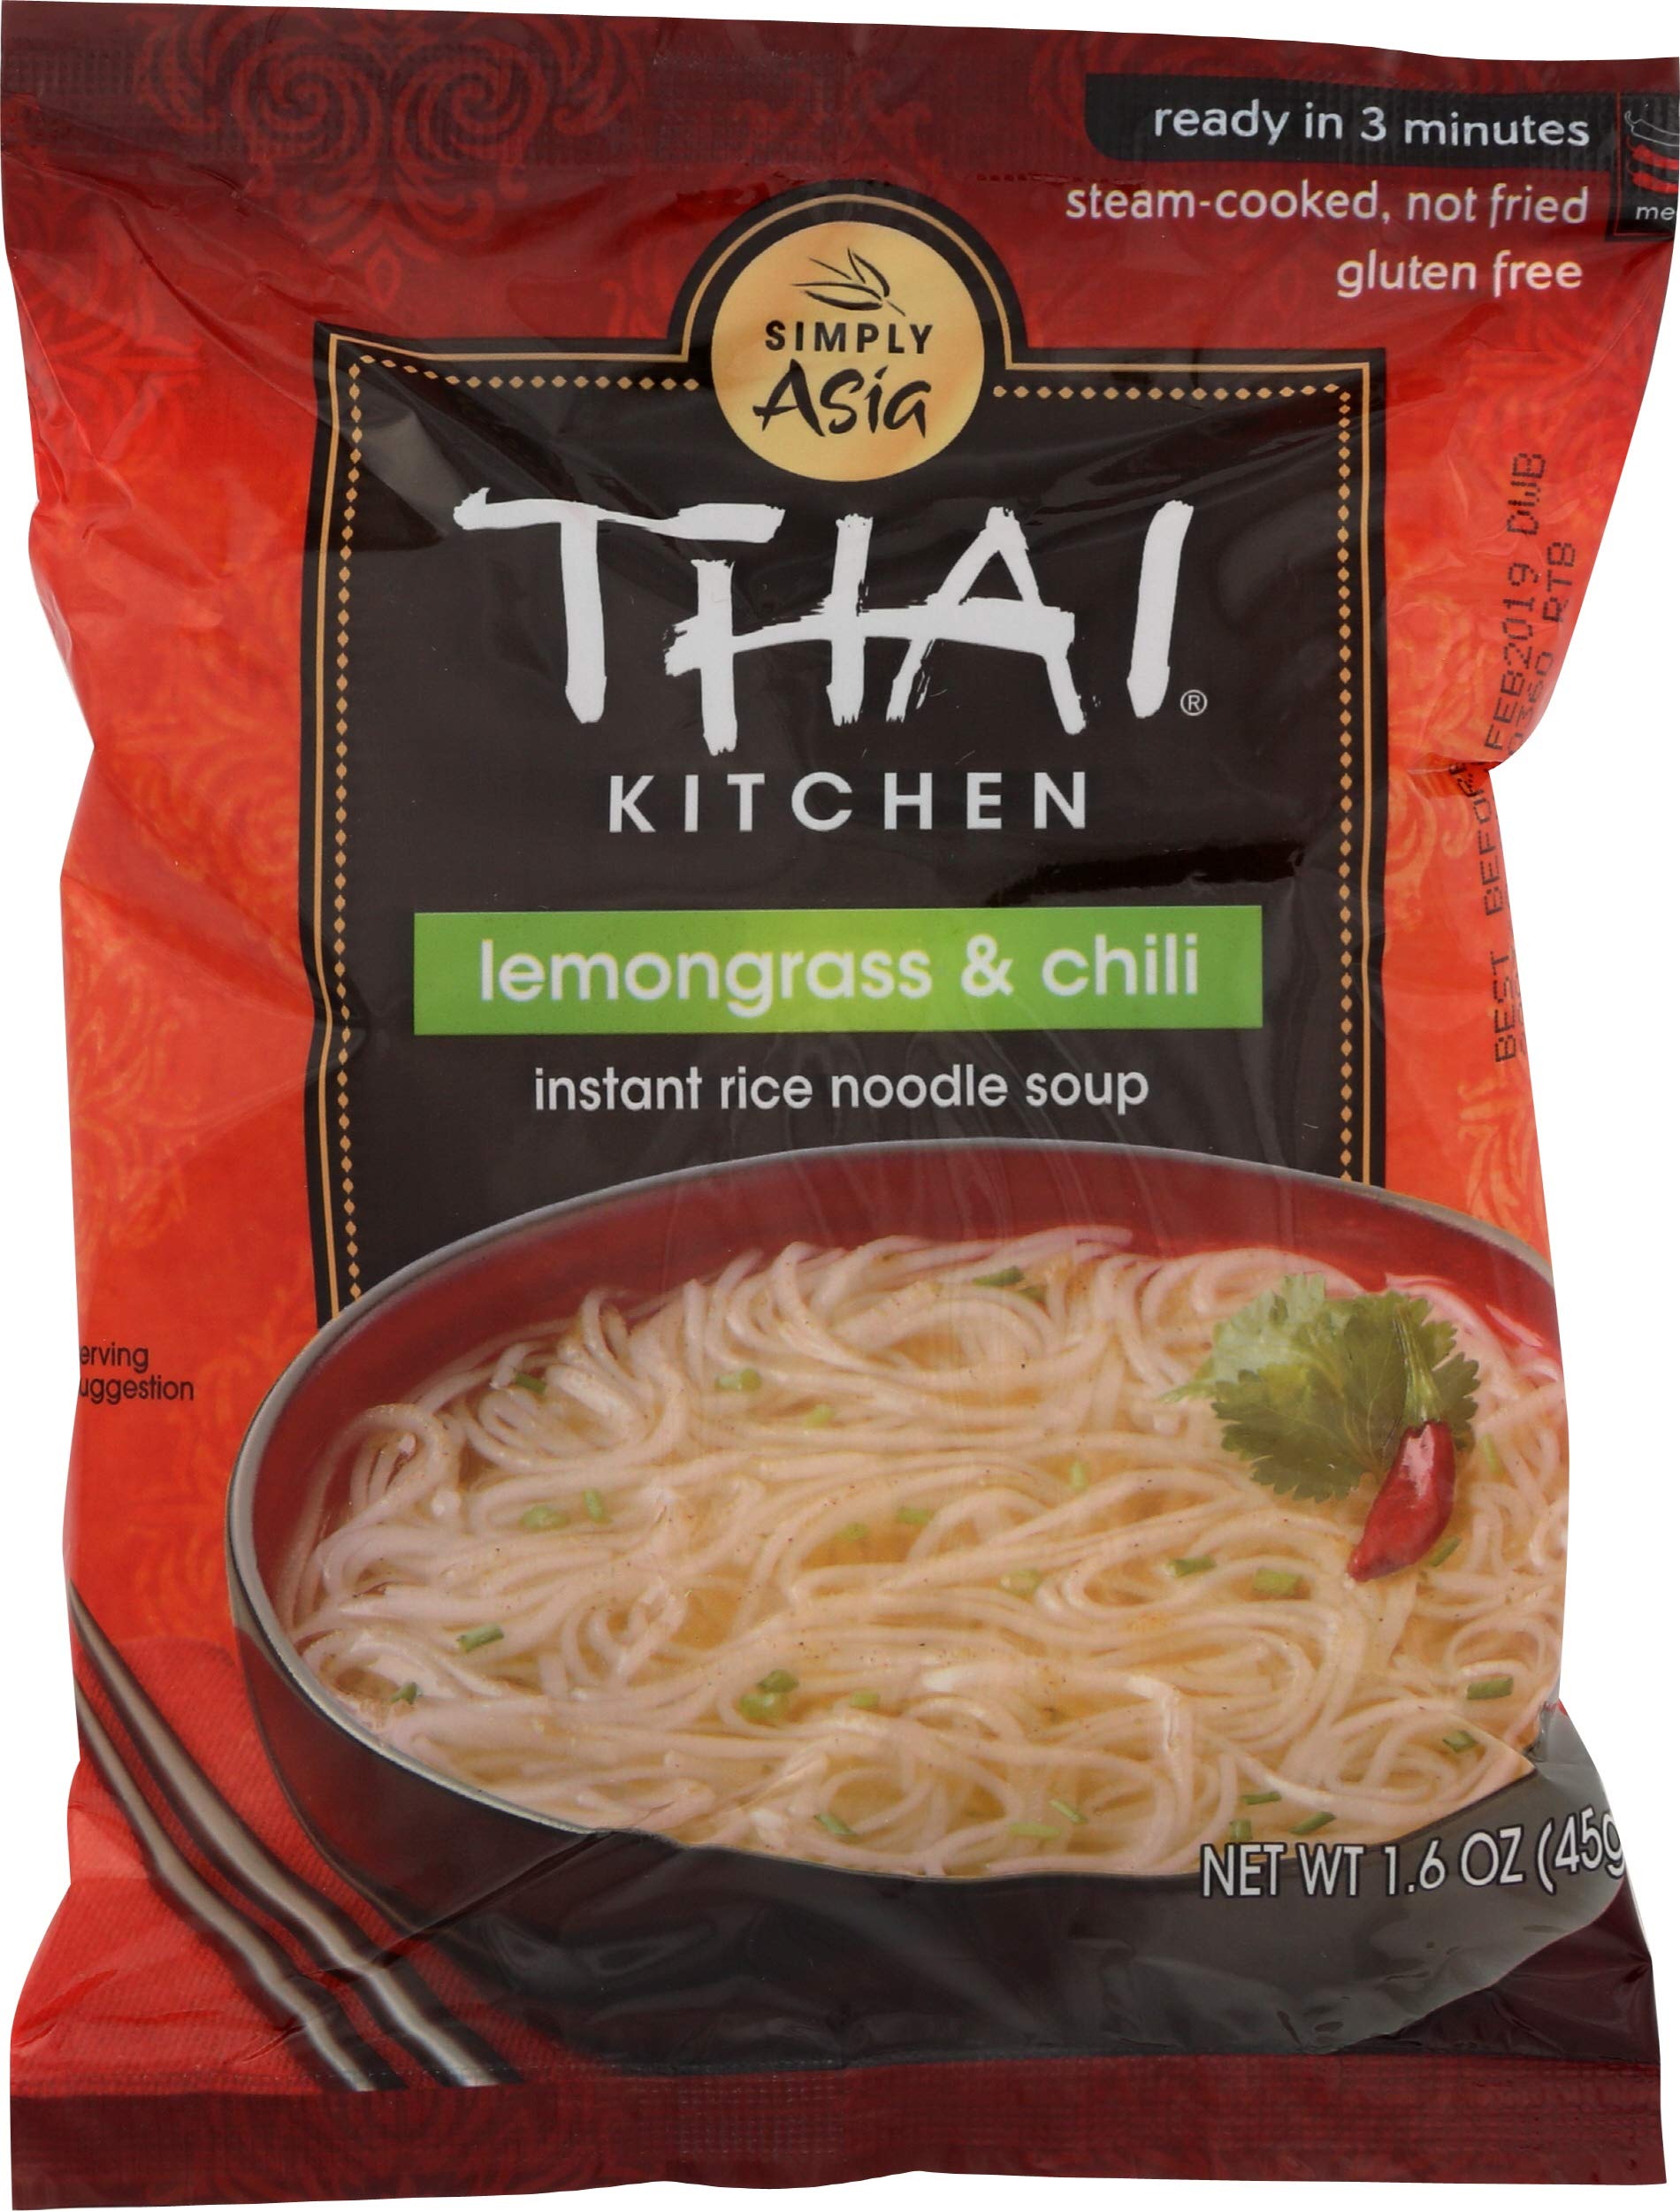
Item Name: Thai Kitchen Lemongrass & Chili Flavor Instant Rice Noodle Soup, Gluten Free, 1.6 Ounce (Pack of 12)
Bullet Point: Thai Kitchen Lemongrass & Chili Flavor Instant Rice Noodle Soup, Gluten Free, 1.6 Ounce (Pack of 12)
Value: 19.2
Unit: Ounce

Price: 25.32